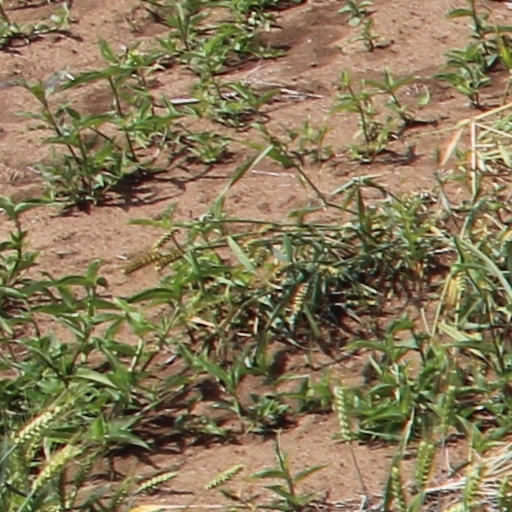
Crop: wheat